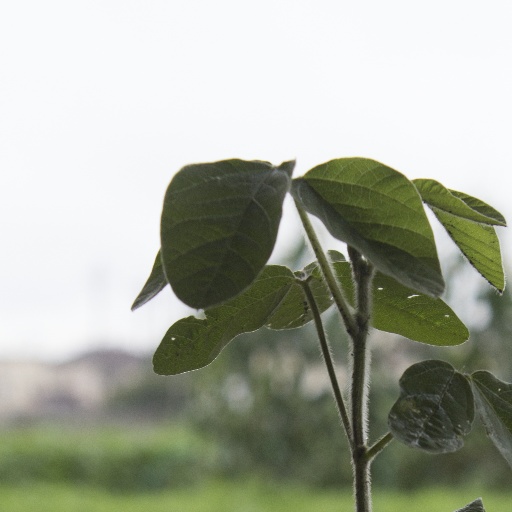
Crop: soybean